Heiko Herrlich

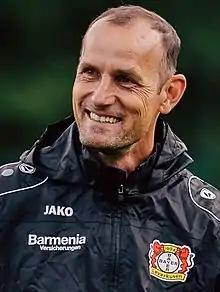
Herrlich managing Bayer Leverkusen in 2017

Heiko Herrlich (born 3 December 1971) is a German football manager and former player who played as a striker.